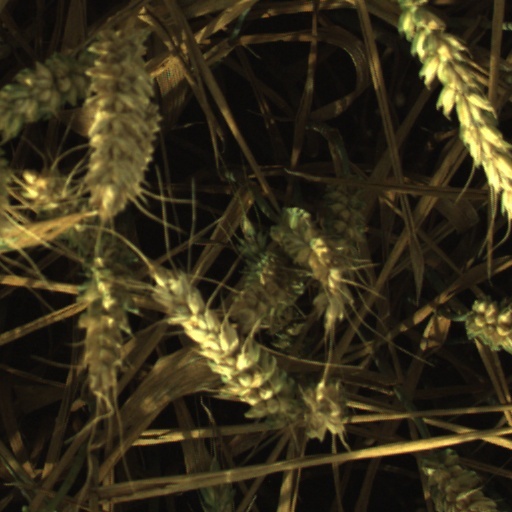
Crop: wheat